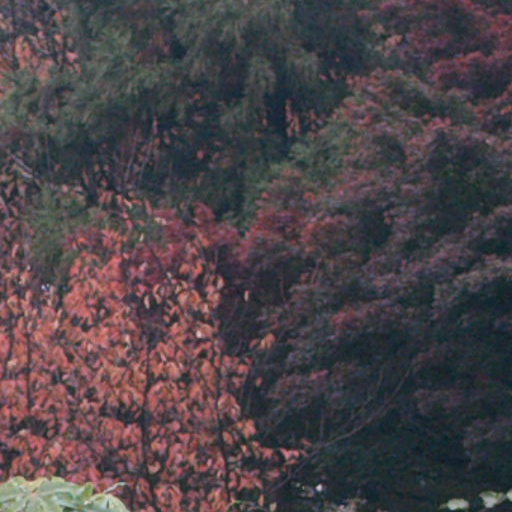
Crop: cassava